Sosarme

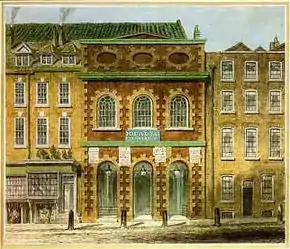
The King's Theatre, London, where "Sosarme" had its first performance

After the battle, Melo brings into the palace a garment stained with Sosarme's blood and Elmira swoons away at the sight.